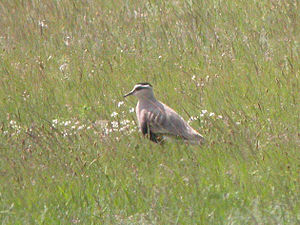
Steppevibe
Steppeviben er en fugleart i slægten viber. Fuglen er kun set få gange i Danmark.